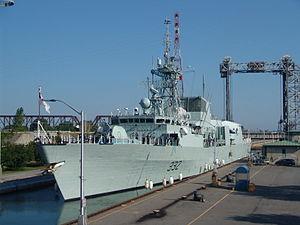
Le NCSM Ville de Québec dans l'écluse de Saint-Lambert durant le déploiement des Grands lacs de 2012.